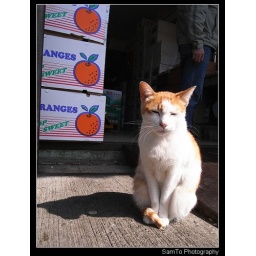
A cat enjoying sunshine in a fruits market in Yau Ma Tei, Hong Kong